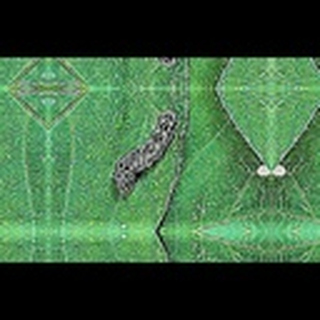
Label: cotton_army_worm